Daga (wrestler)

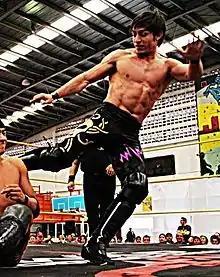
Daga during a match in 2011

Daga made his pro wrestling debut in 2008, wrestling for Profesionales de la Lucha Libre Mexicana (PROLLM) and freelance shows in Coacalco de Berriozábal. He then made his International Wrestling Revolution Group debut in 2009. He spent the next two years in the promotion. Also, Daga worked with other independent promotions, like Toryumon Mexico, International Wrestling League and Desastre Total Ultraviolento. On September 25, 2010, Daga won his first pro wrestling championship, the IWL Internet Championship. On December 18, 2010, Daga participated in a tournament to crown the first DTU Alto Impacto Champion, but he was defeated by Flamita.